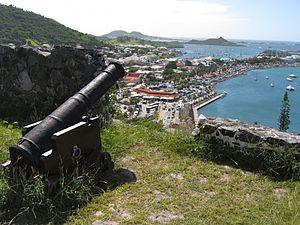
Fort Louis est un fort militaire français construit au XVIIIᵉ siècle sur les hauteurs de Marigot pour défendre la partie française de l'île de Saint-Martin des attaques ennemies.
Saint-Martin est un territoire français situé dans les Caraïbes, dans la partie nord de l’île de Saint-Martin, dans les Antilles, portant le statut de collectivité d'outre-mer française depuis le 15 juillet 2007. Avant cette date, elle faisait partie intégrante du département d'outre-mer de la Guadeloupe.